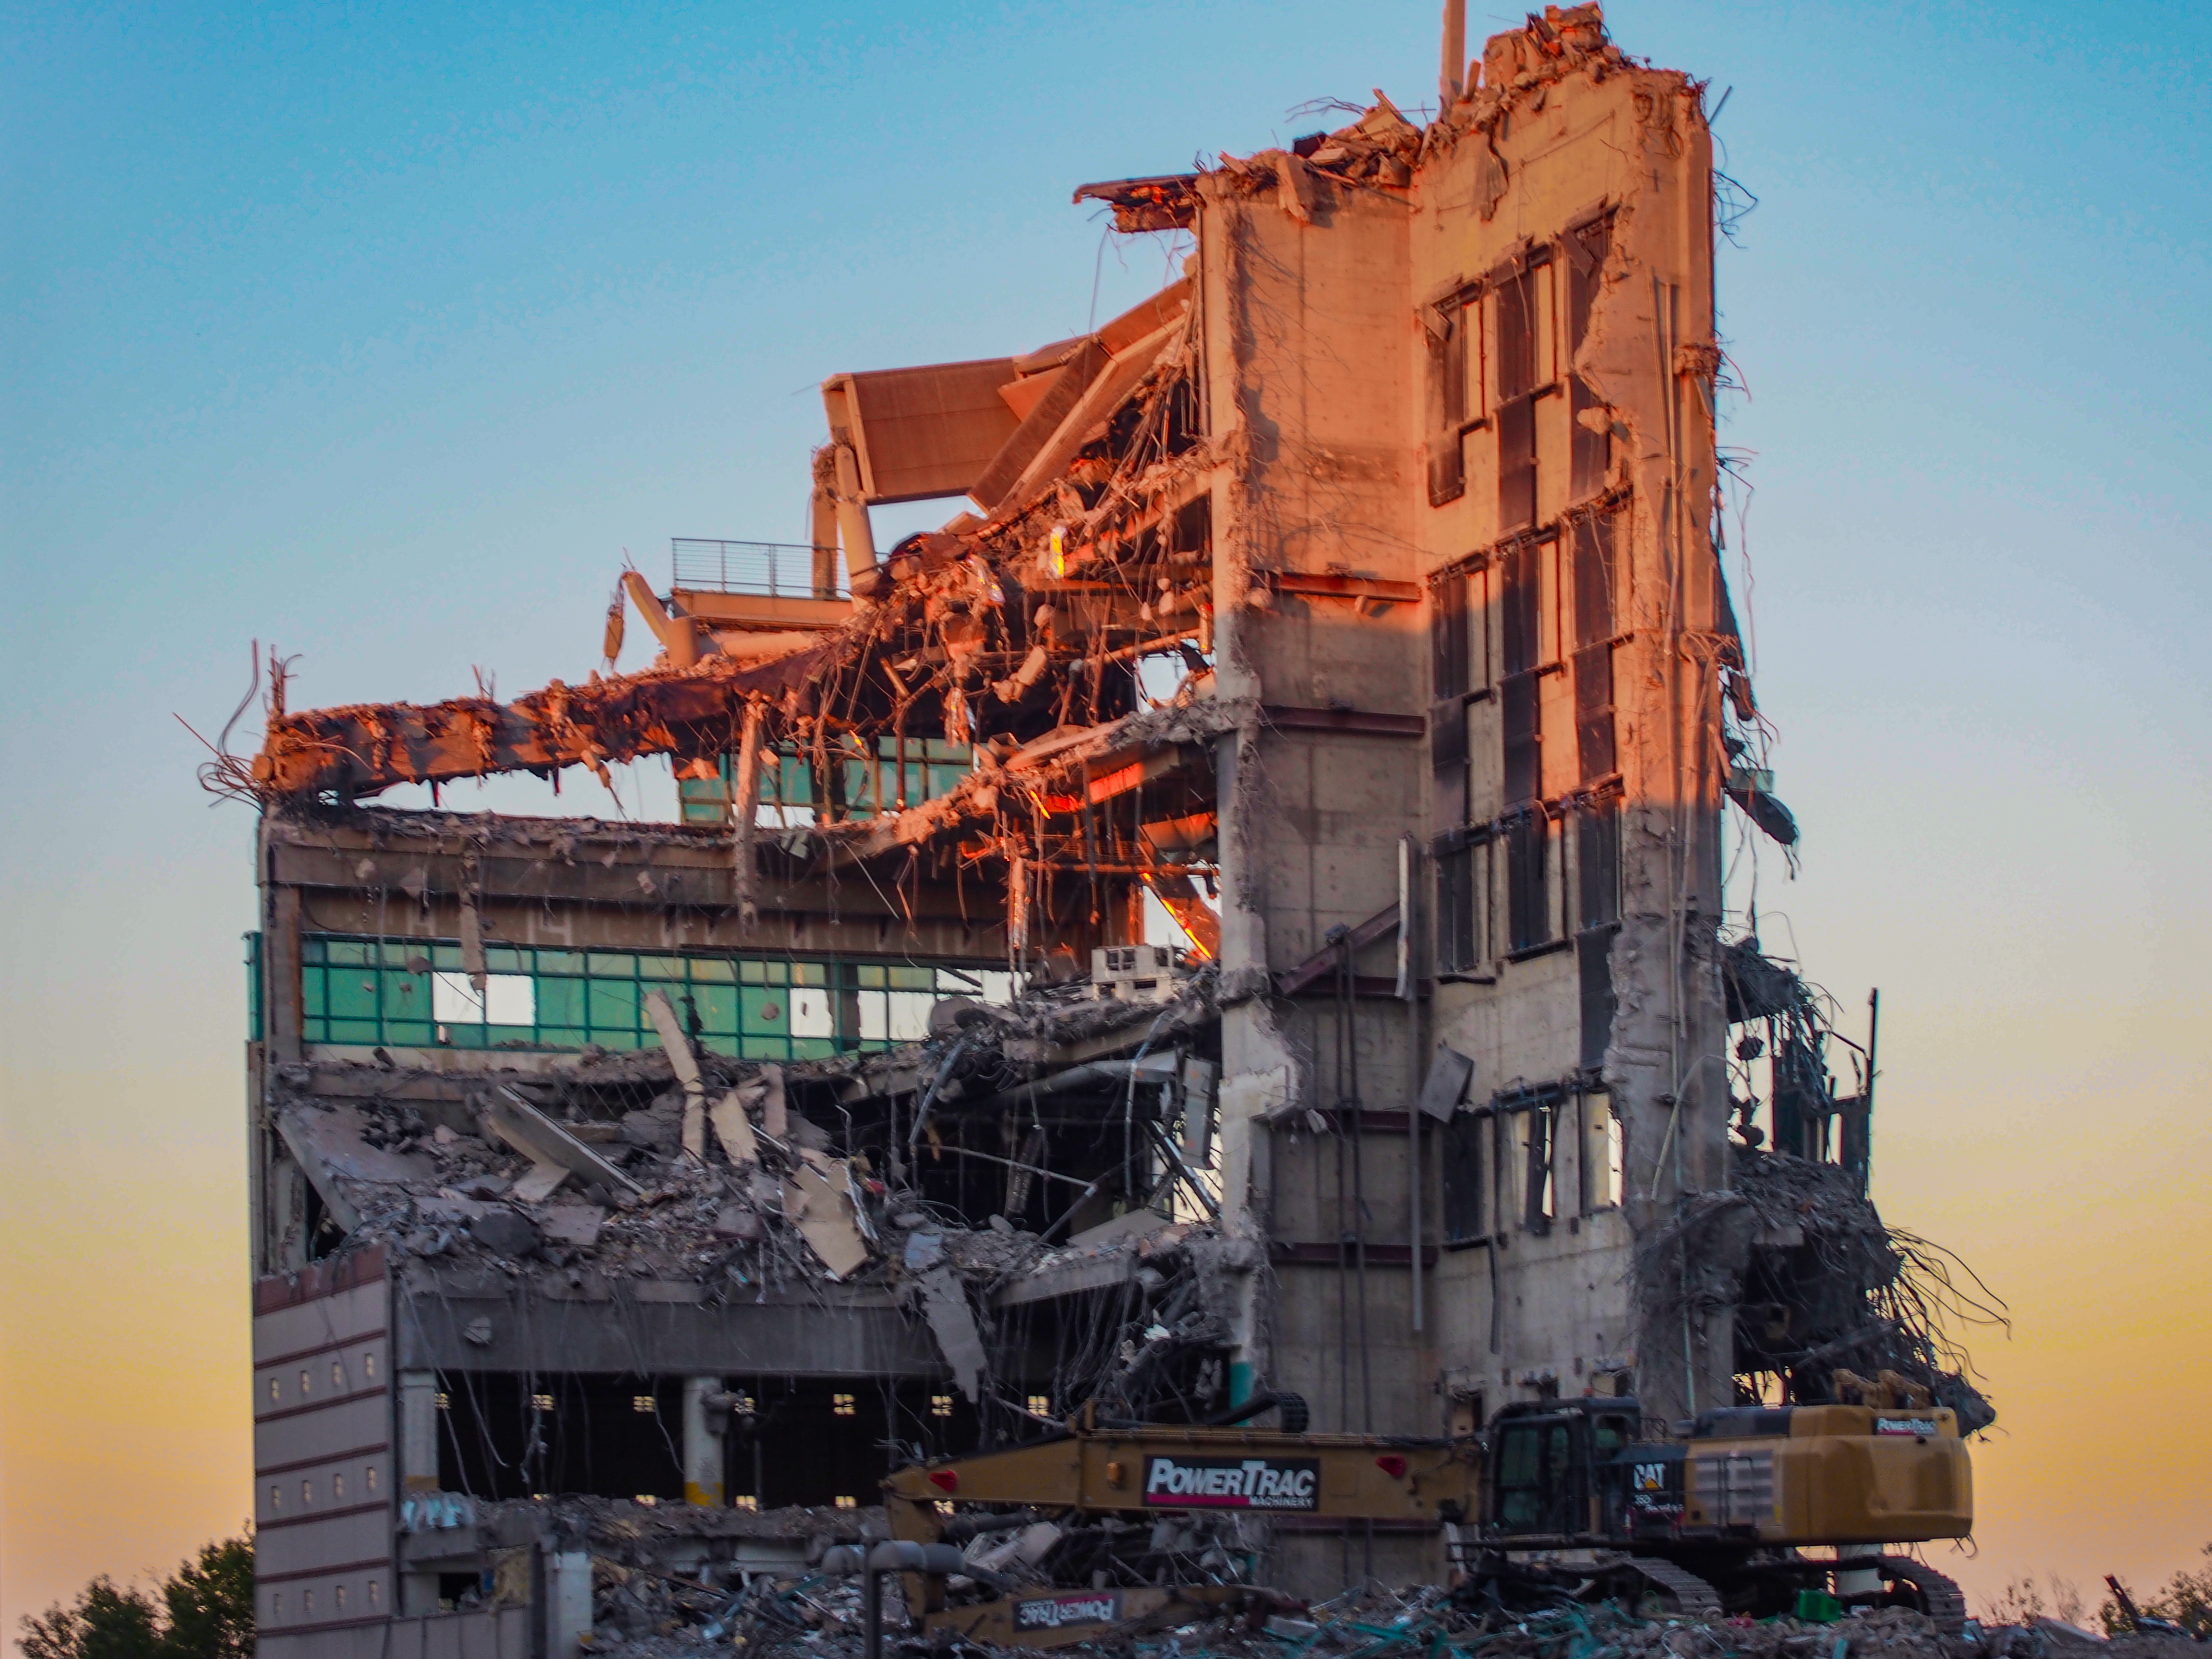
building, demolition, engineering, high rise building, heavy equipment, rubble